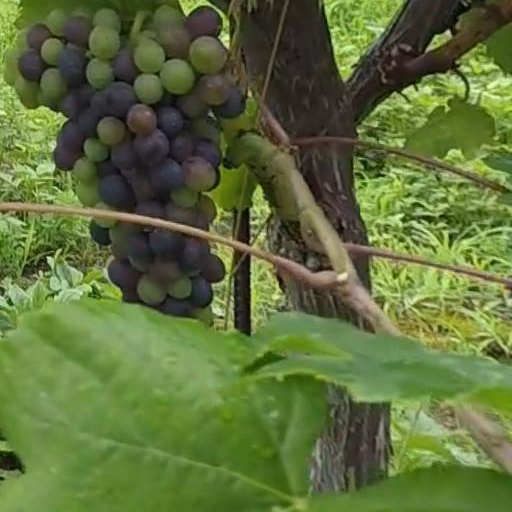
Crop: grape